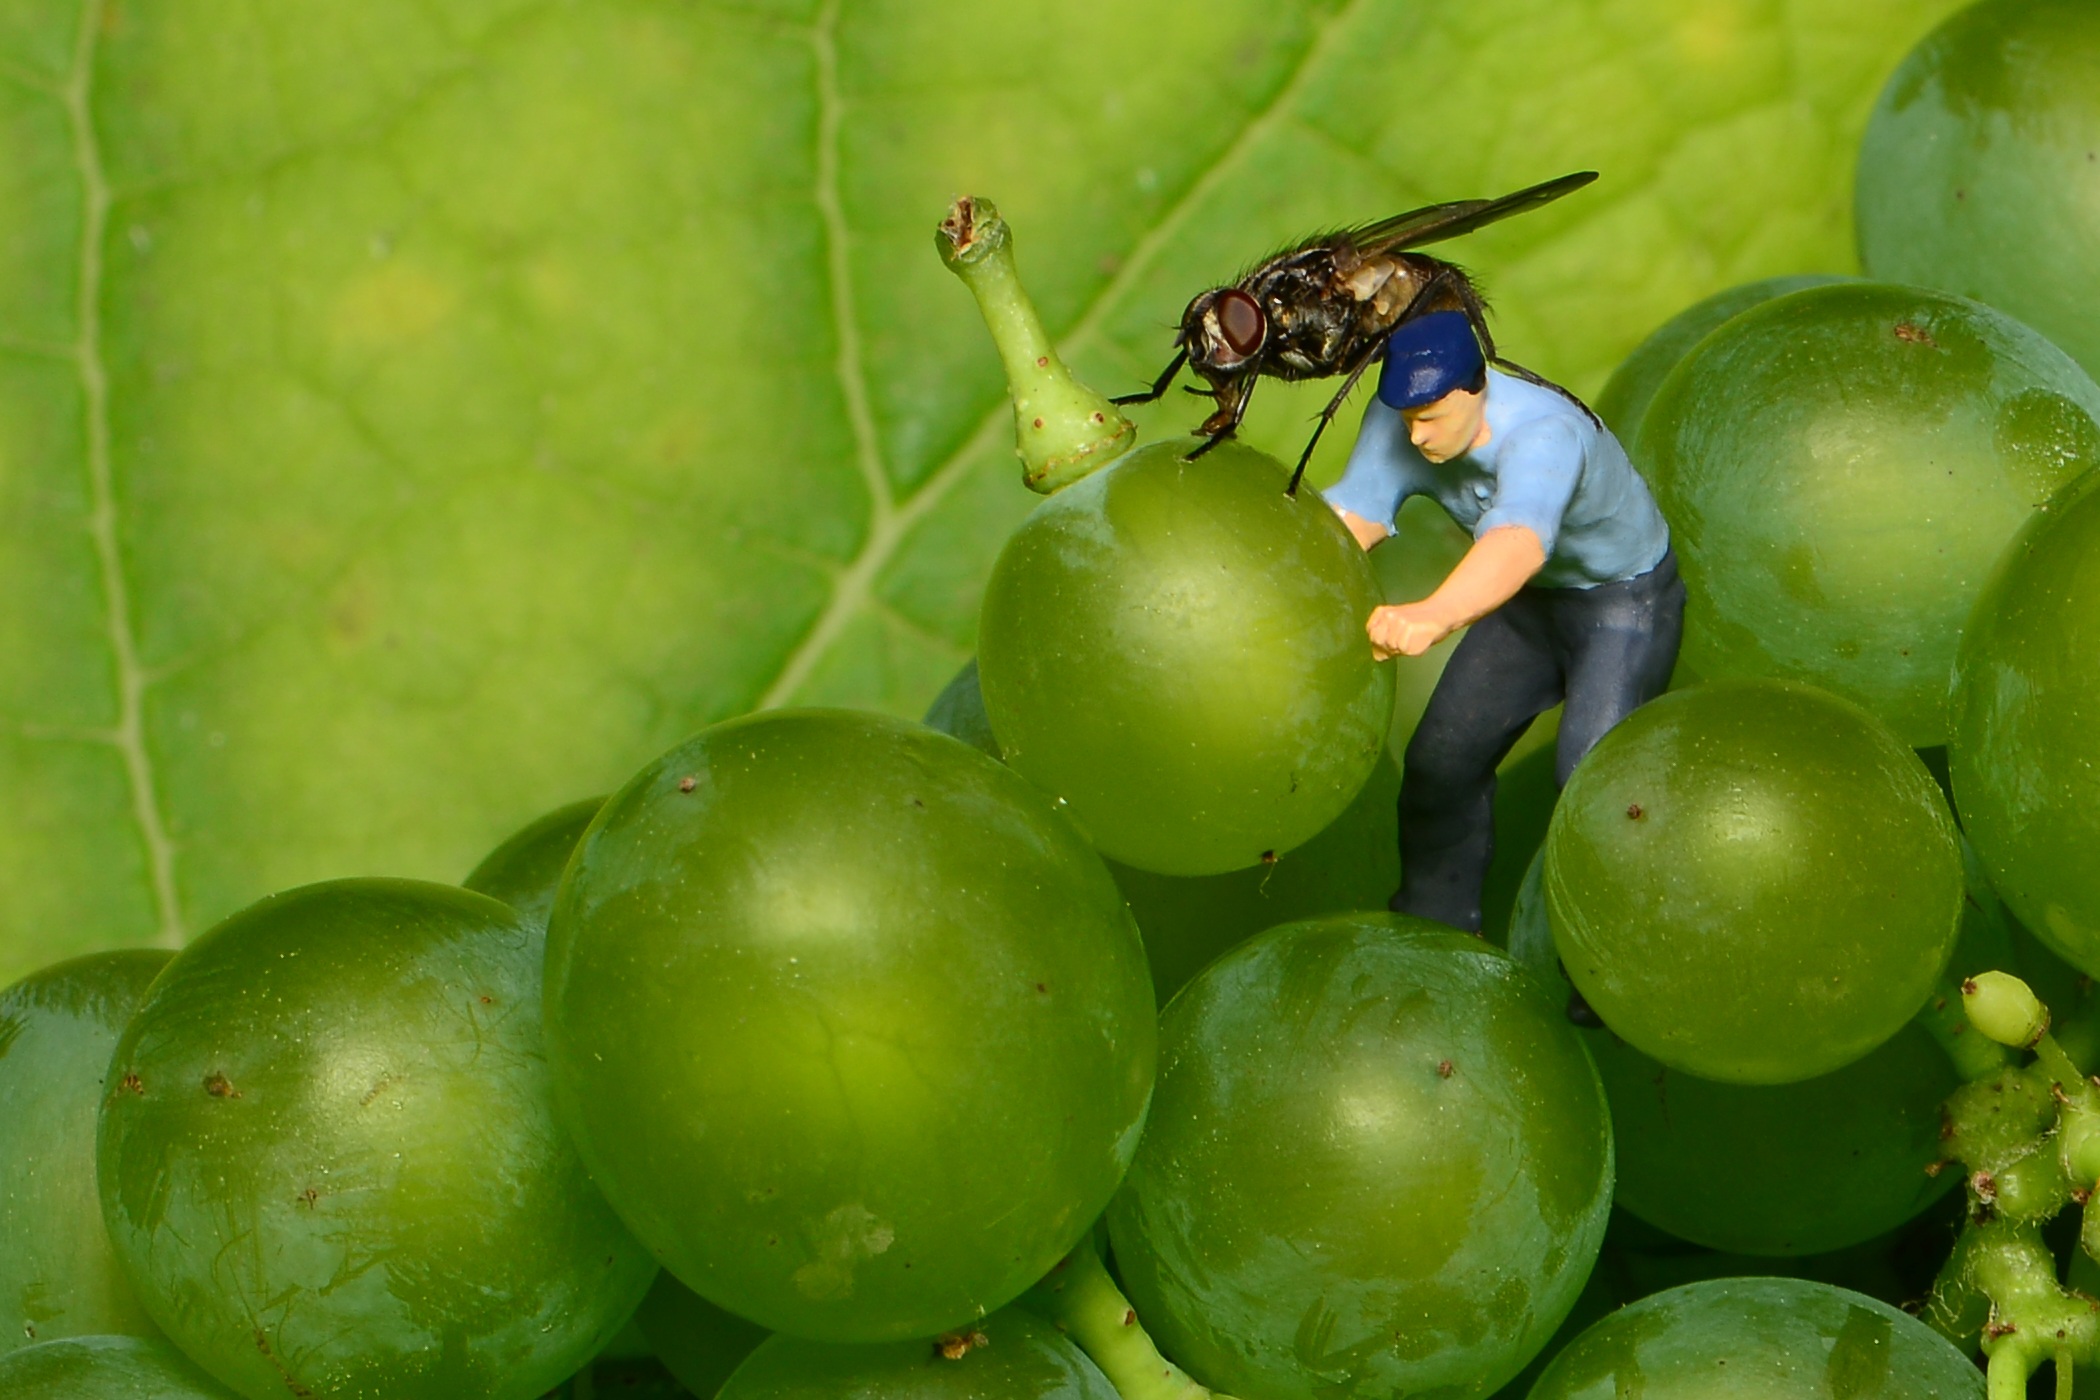
plant, fruit, berry, flower, fly, food, green, produce, flora, grapes, liqueur, macro photography, flowering plant, green grapes, small world, mini people, tiny people, land plant